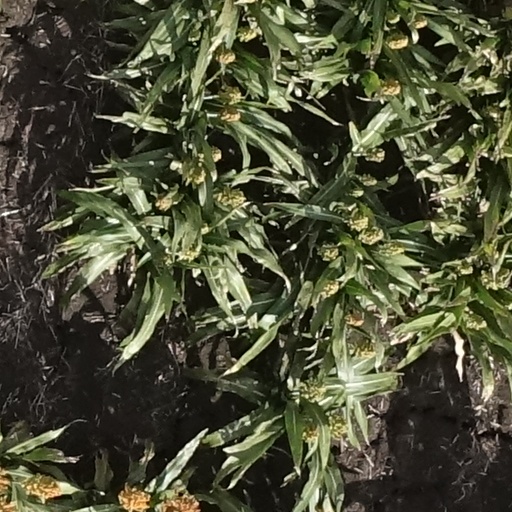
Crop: sorghum